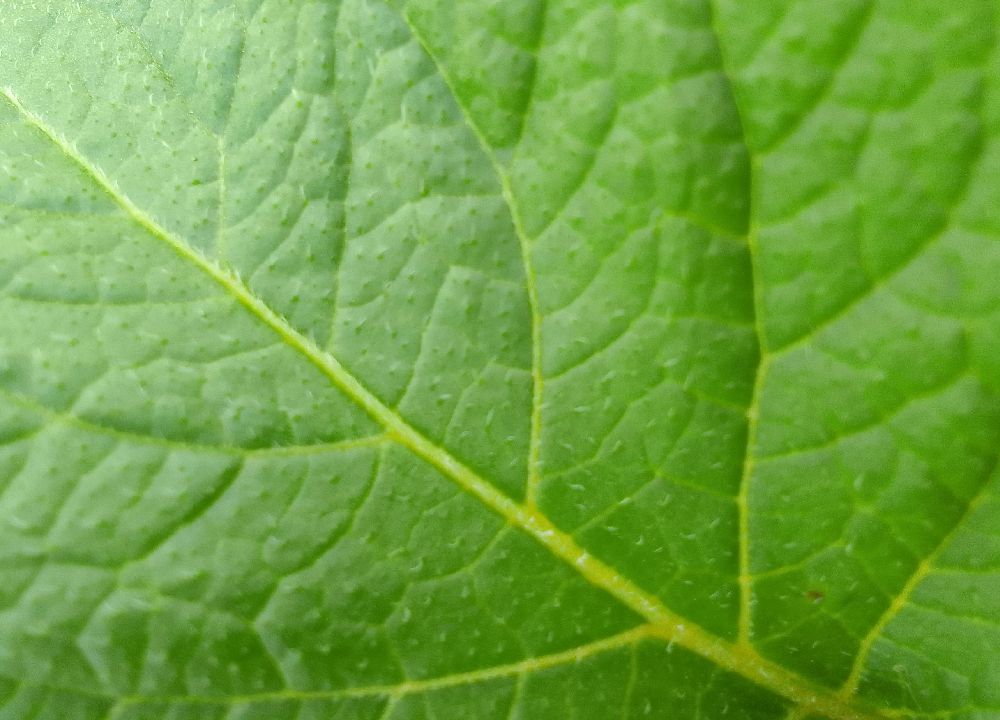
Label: Healthy